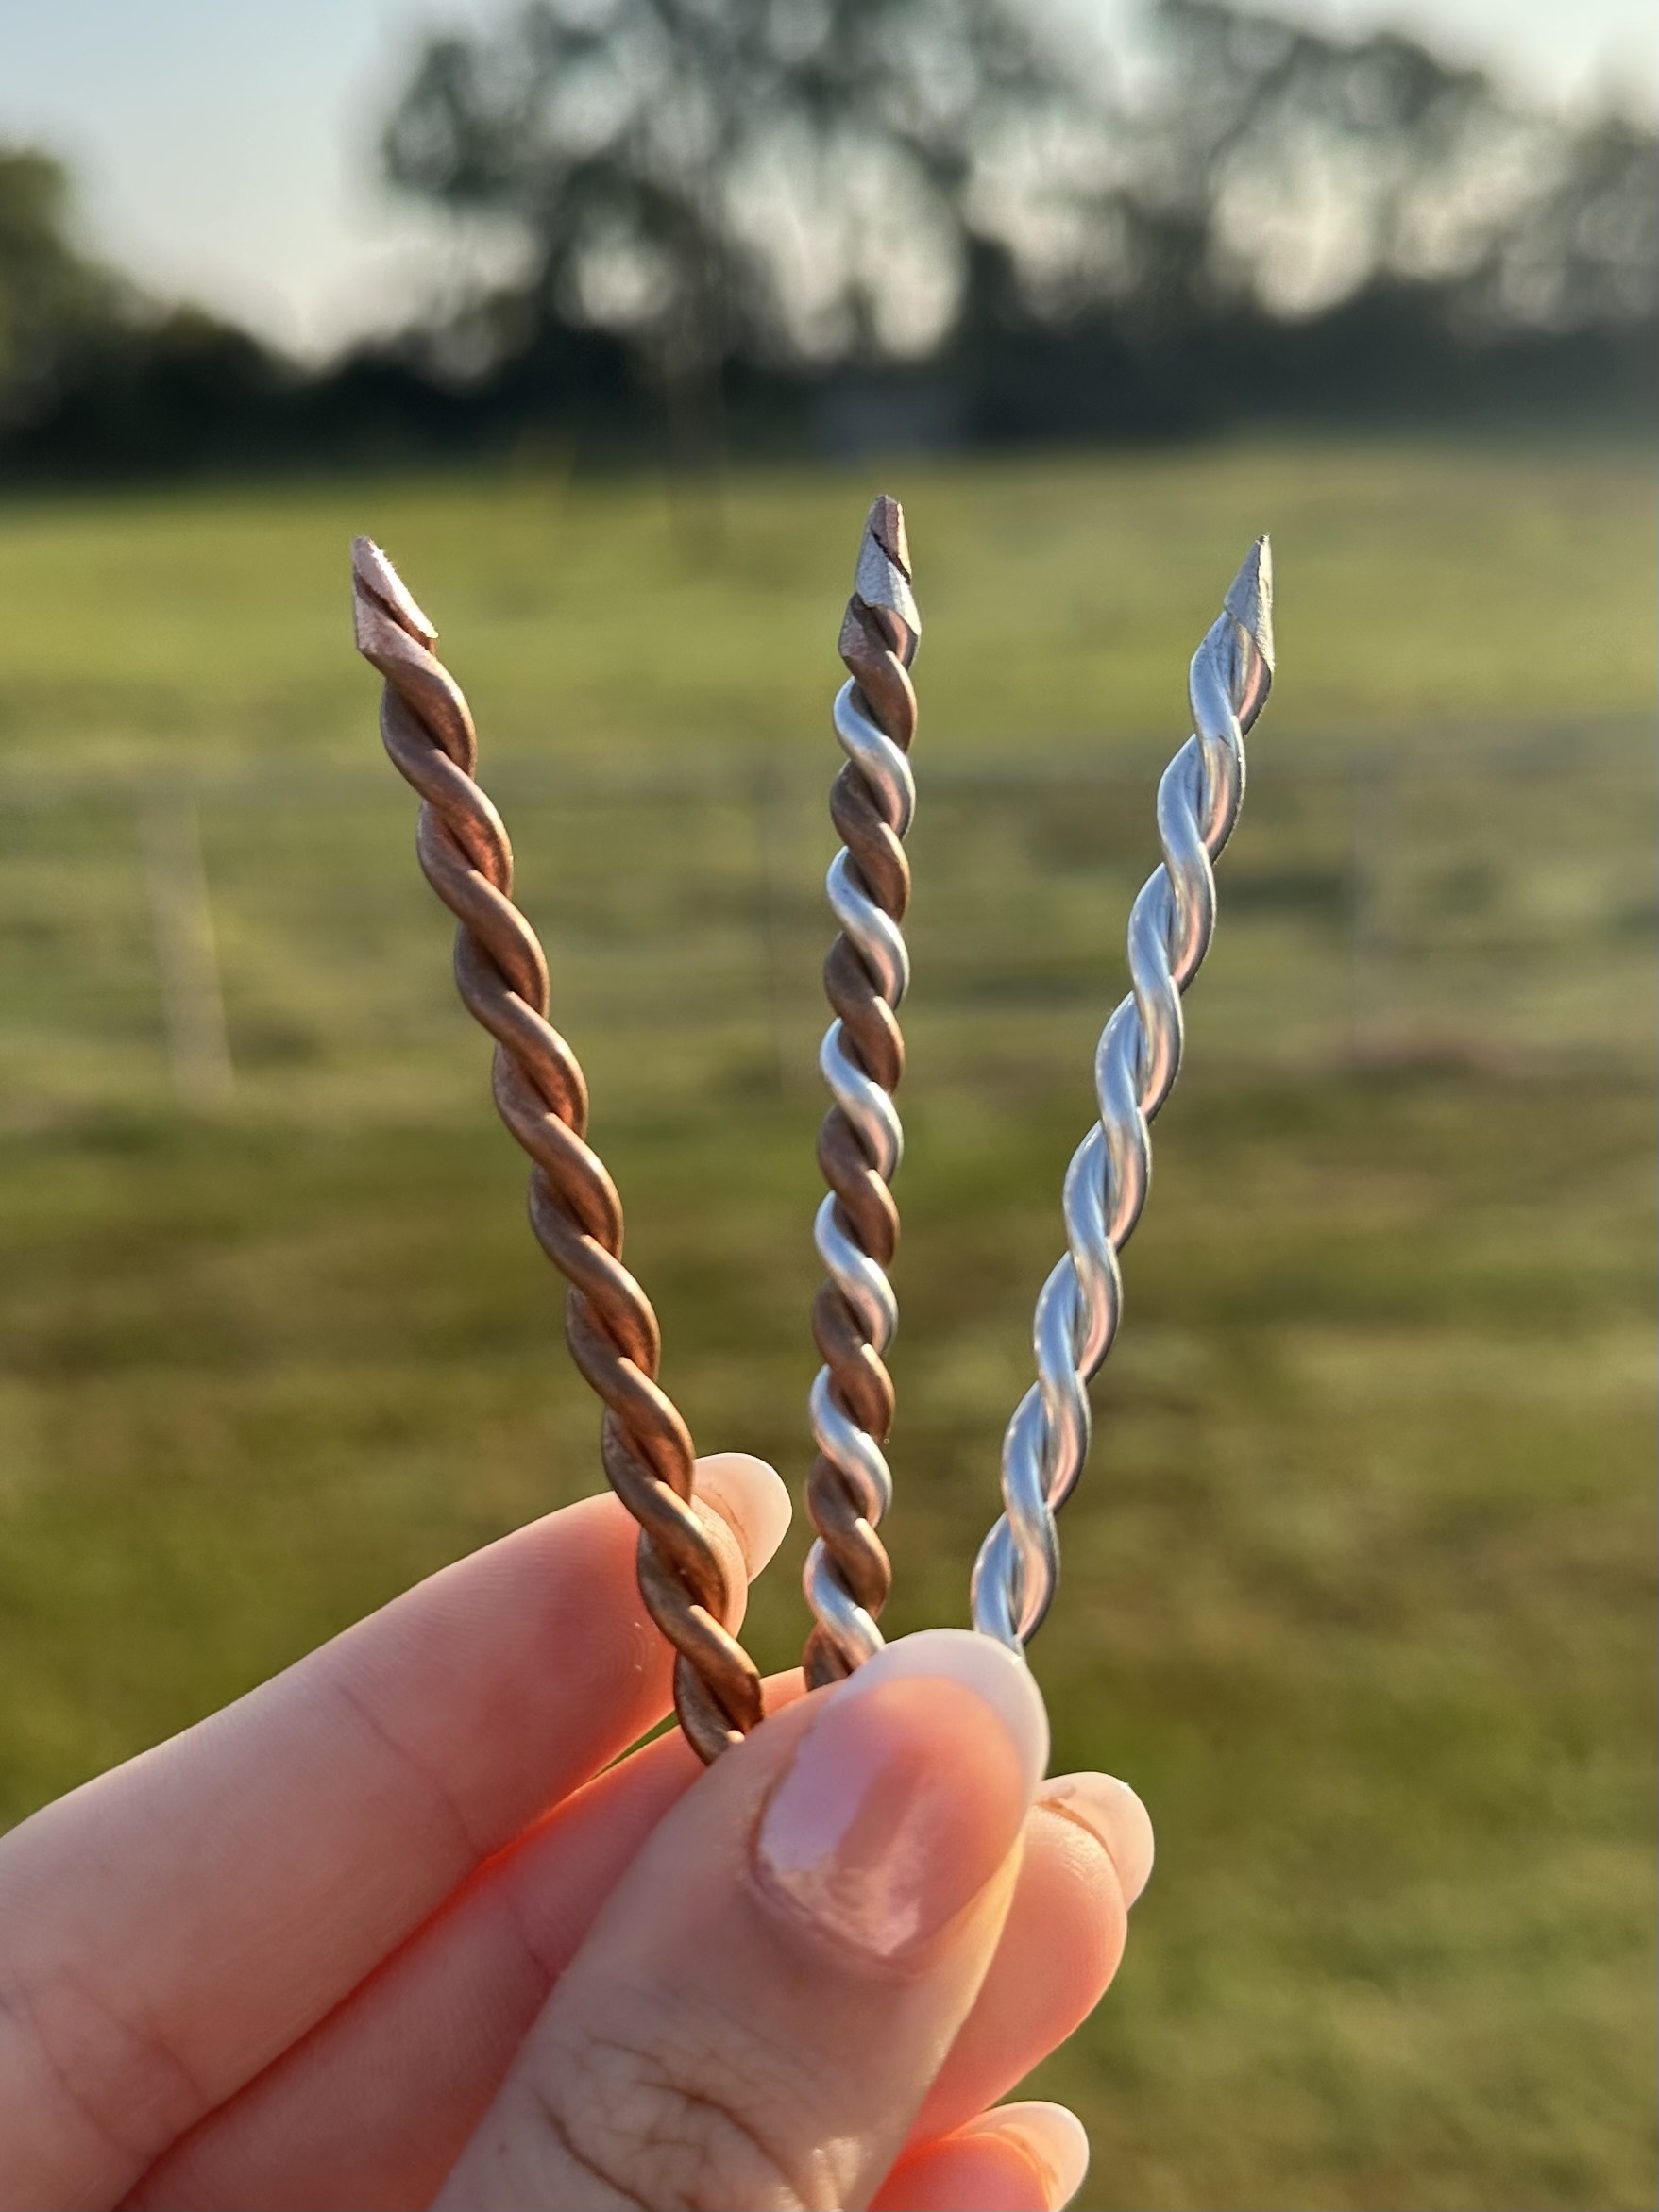
Hat Pick Bundle
3 hat picks 1 copper, 1 silver, and 1 mixed hat pick!
Brand: Dally Jo Silver & Co
Category: Arts & Entertainment > Hobbies & Creative Arts > Arts & Crafts > Art & Crafting Tools > Blocking Wires > Lace Blocking Wires